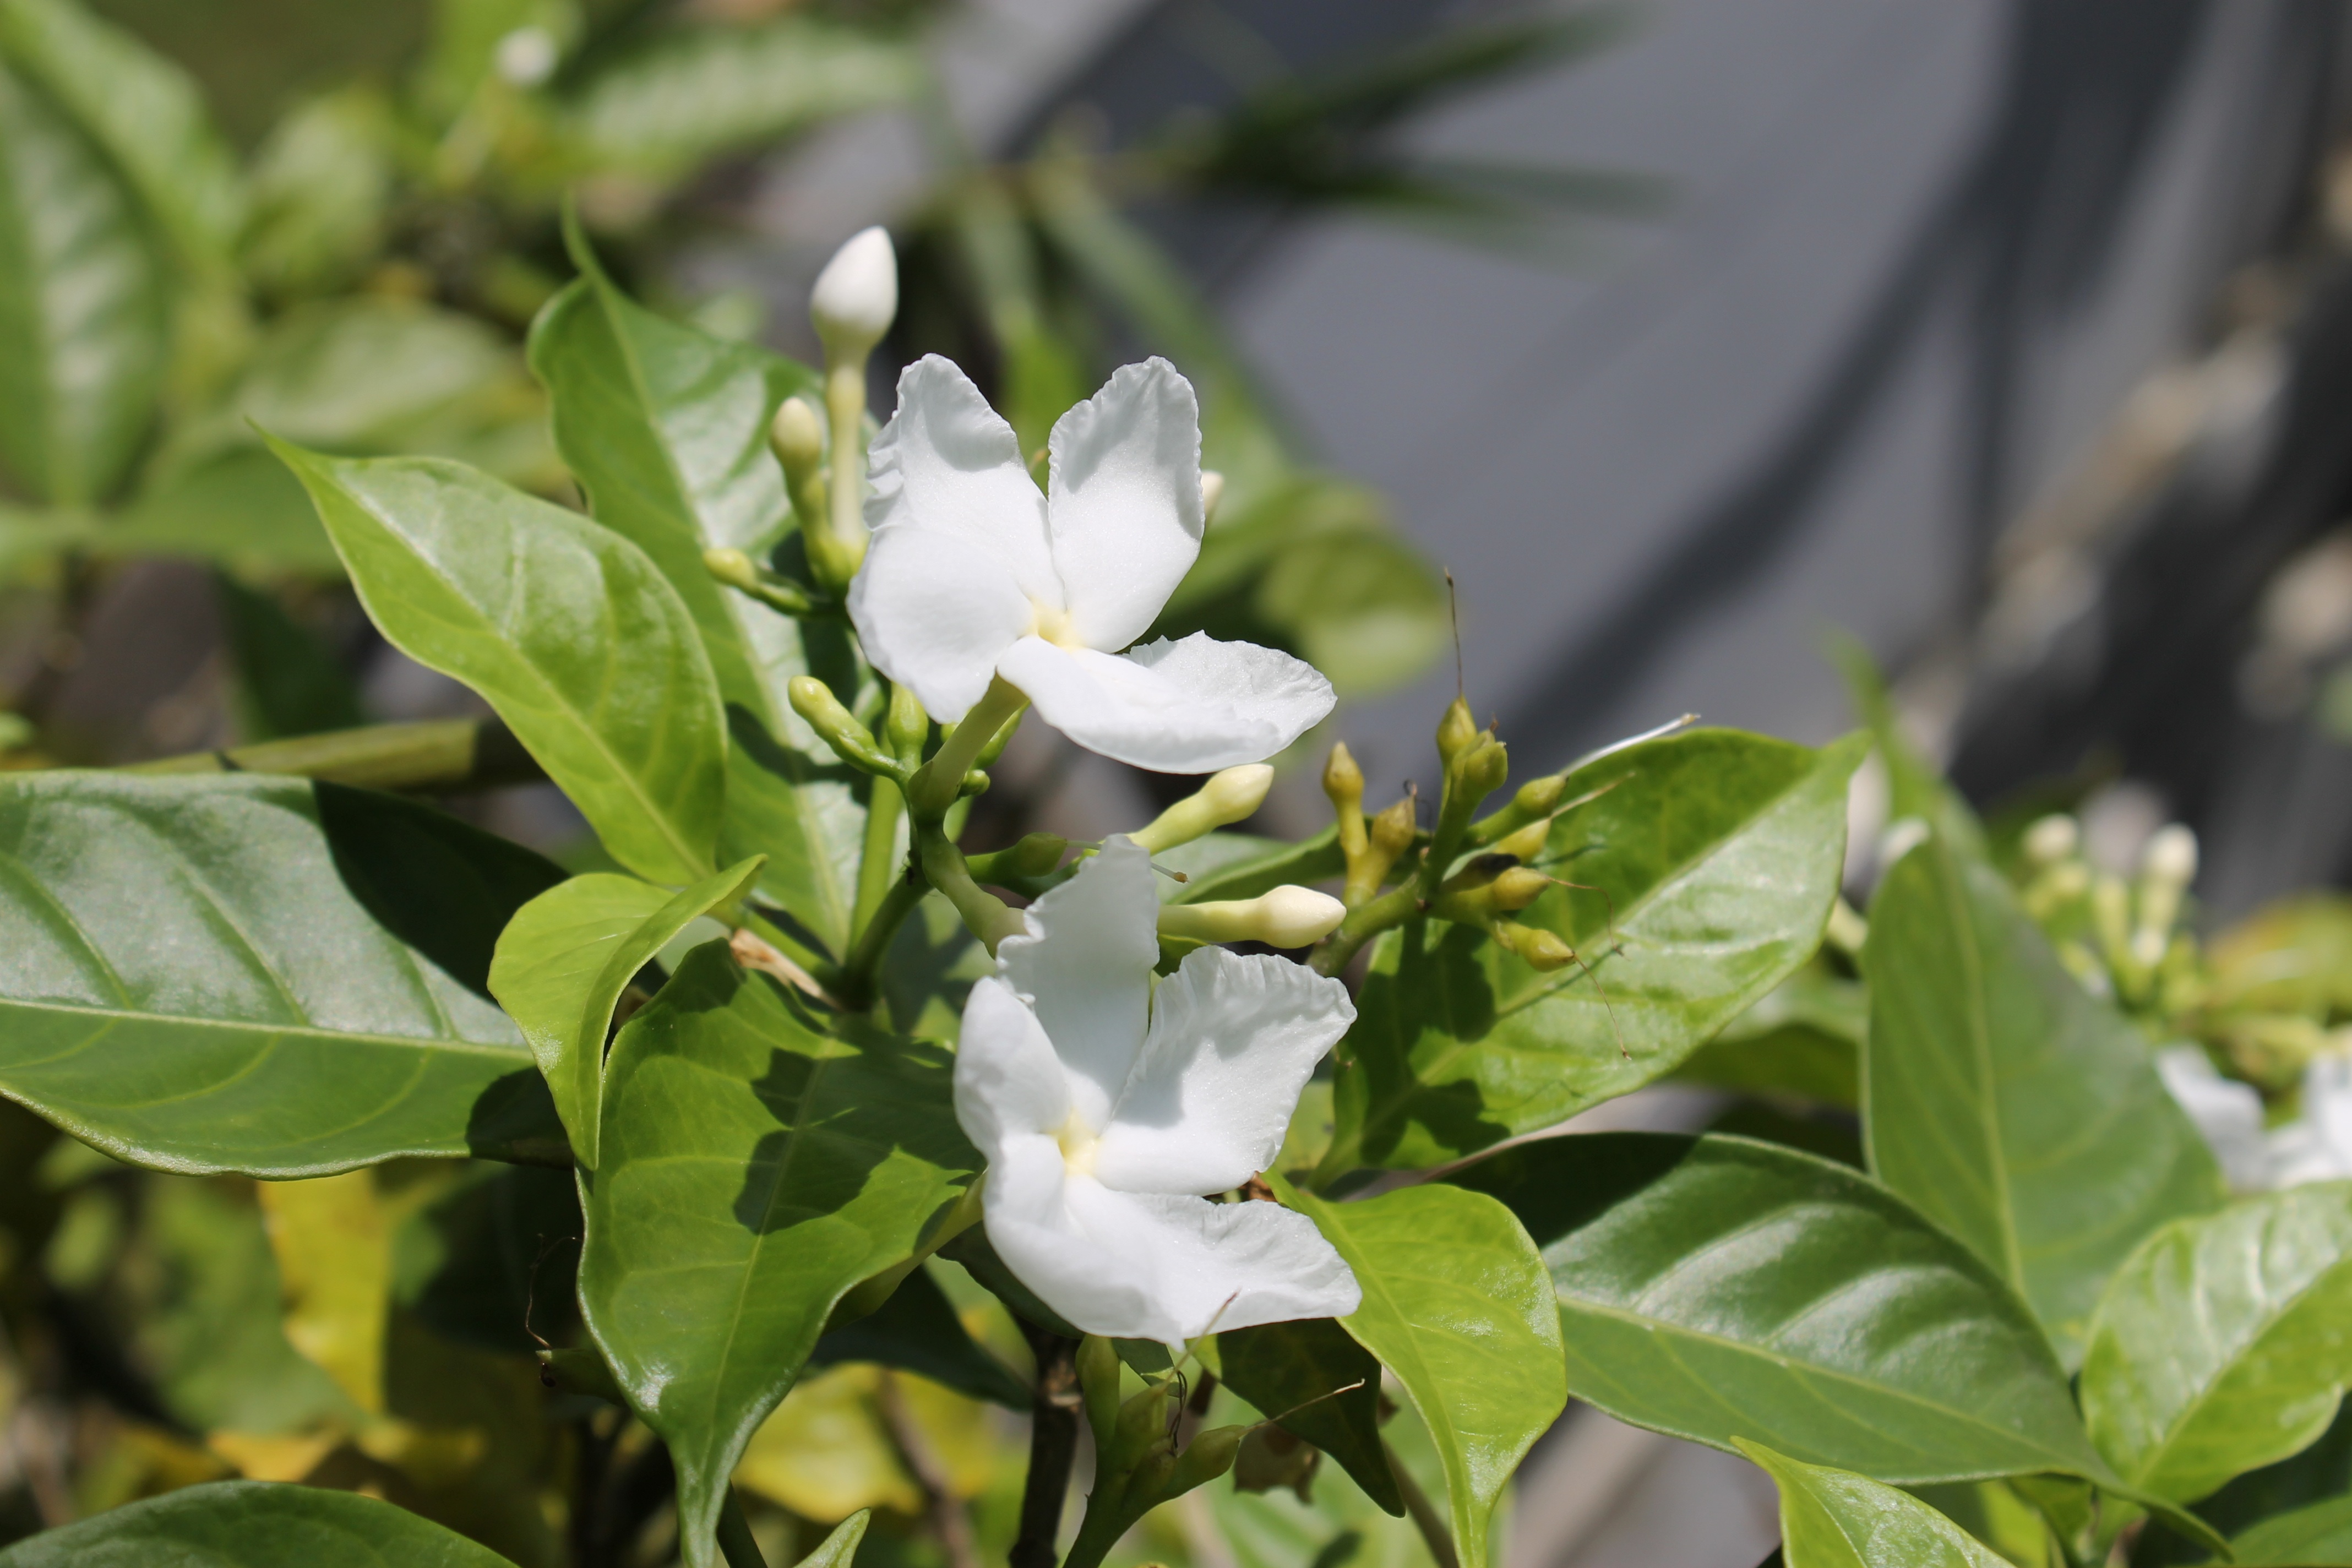
blossom, plant, flower, produce, botany, flora, shrub, gardenia, jasmine, flowering plant, tropical flowers, land plant, vietnam flowers, hoi flowers